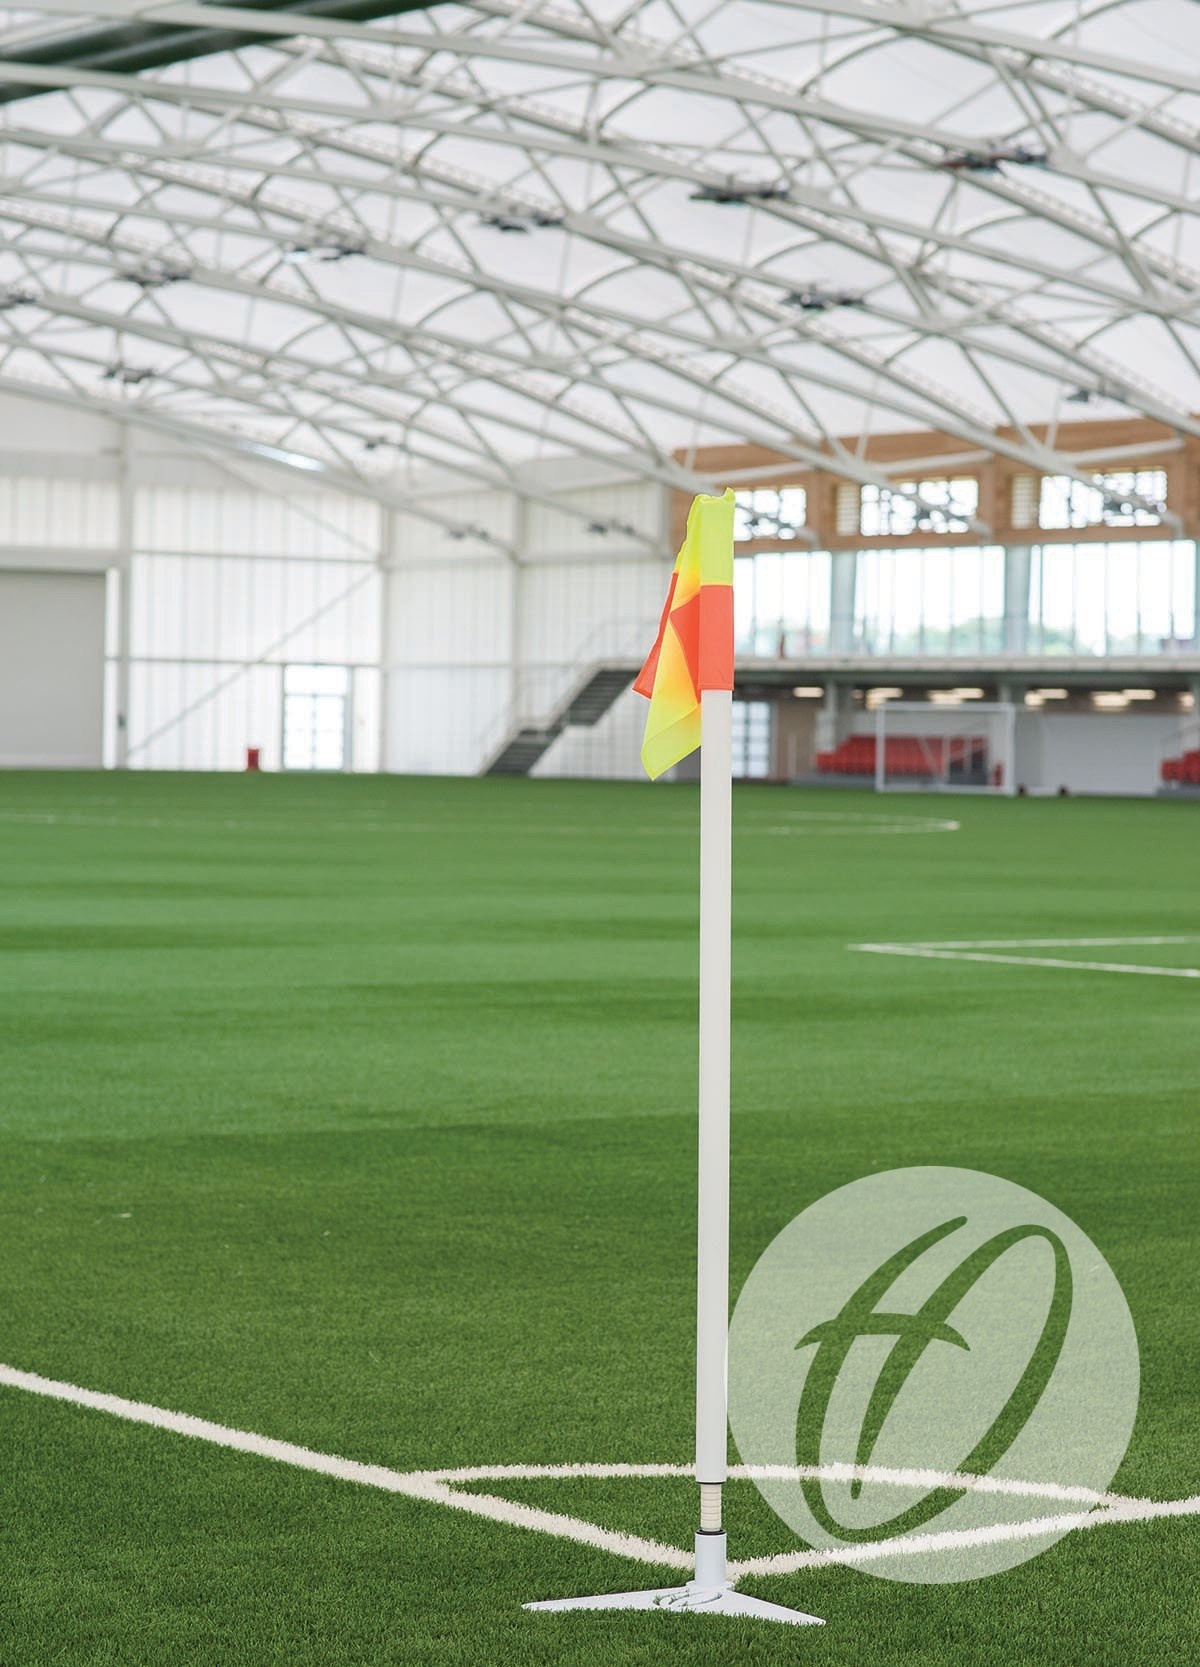
Flag Poles with Flags, Bases, Sockets & Lids x4 - 50mm White Pro Flex
Brand: Harrod Sport
Proflex Corner Pole Base with Pole and Flag. Designed to reduce the risk of injury caused by fixed poles. The connectors spring back after contact. White 50mm Poles. Complete with steel corner base and flag. 4 Poles, 4 Flags, 4 Bases, 4 Sockets and 4 Lids. Weight is 6.7 kg. Price shown includes Shipping*. VAT is added at the checkout.
Category: Sporting Goods > Athletics > Soccer > Soccer Corner Flags